Adirondack Woodcraft Camps

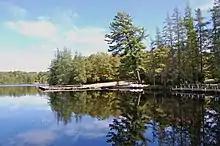
Lake Kan-Ac-To

Adirondack Woodcraft Summer Camps runs a traditional outdoor-oriented program. Campers experience canoeing, swimming, hiking, arts & crafts, nature education, mountain biking, archery, riflery, and rock climbing. Canoeing and hiking trips are taken to many parts of the Adirondack State Park.